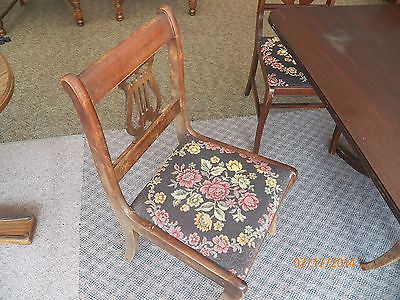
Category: table